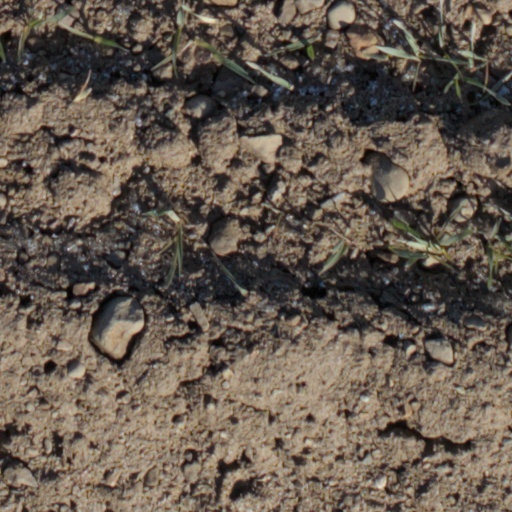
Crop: wheat